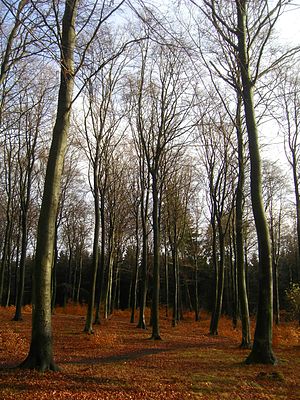
Hareskoven
Hareskoven om efteråret
Hareskoven, Harreskoven eller Hareskovene som det samlede område retteligen burde kaldes, er et stort sammenhængende skovområde nord for København med størstedelen beliggende i det sydlige Furesø Kommune, en mindre del i Gladsaxe Kommune og en lille del i Ballerup Kommune. Mod øst fortsætter skoven i den private Frederiksdal Storskov og mod nord er der kun et mindre åbent område omkring Kollekolle op til Nørreskoven. Der er således tale om et meget stort naturområde ganske tæt på hovedstaden, og bortset fra Kongens Lyngby fortsætter det grønne område helt til Øresund.